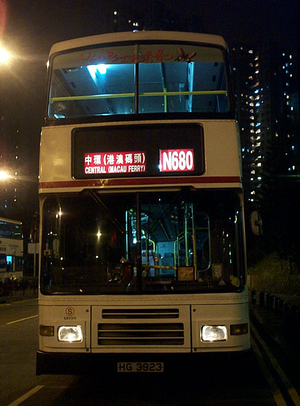
Un service de bus nocturne ou bus de nuit est un service de transport en commun qui circule spécifiquement la nuit. Il en existe dans de nombreuses villes, que ce soit en complément ou en substitution de services de bus de jour ou de services ferroviaires, qui peuvent être interrompus pour maintenance ou en raison d'une demande plus faible la nuit.